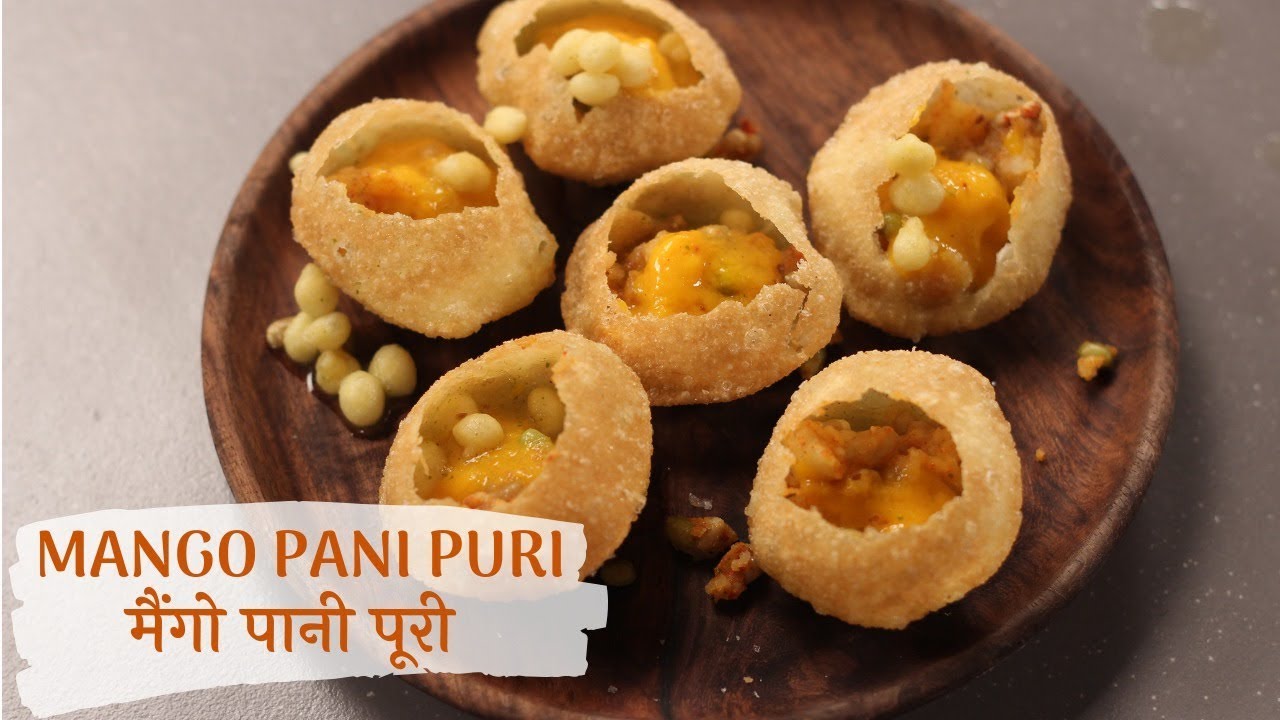
Dish: paani_puri